Buckhead Historic District

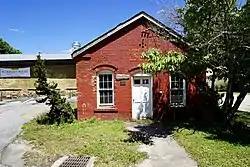

The Buckhead Historic District in Buckhead, Morgan County, Georgia, is a historic district which was listed on the National Register of Historic Places in 2002.